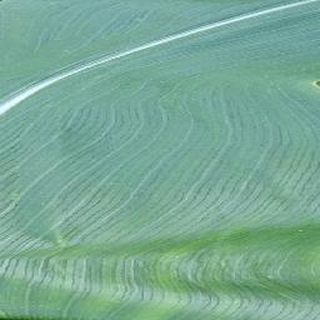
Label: healthy_corn